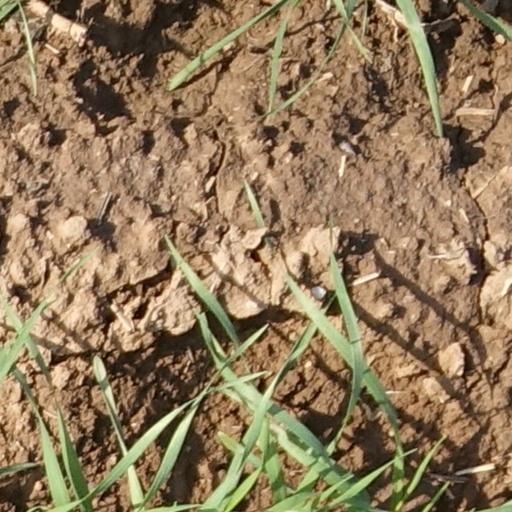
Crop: wheat